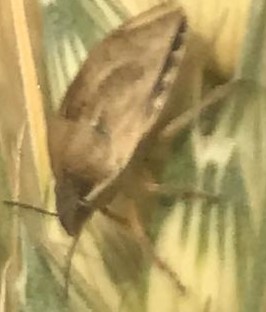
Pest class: occasional_pest